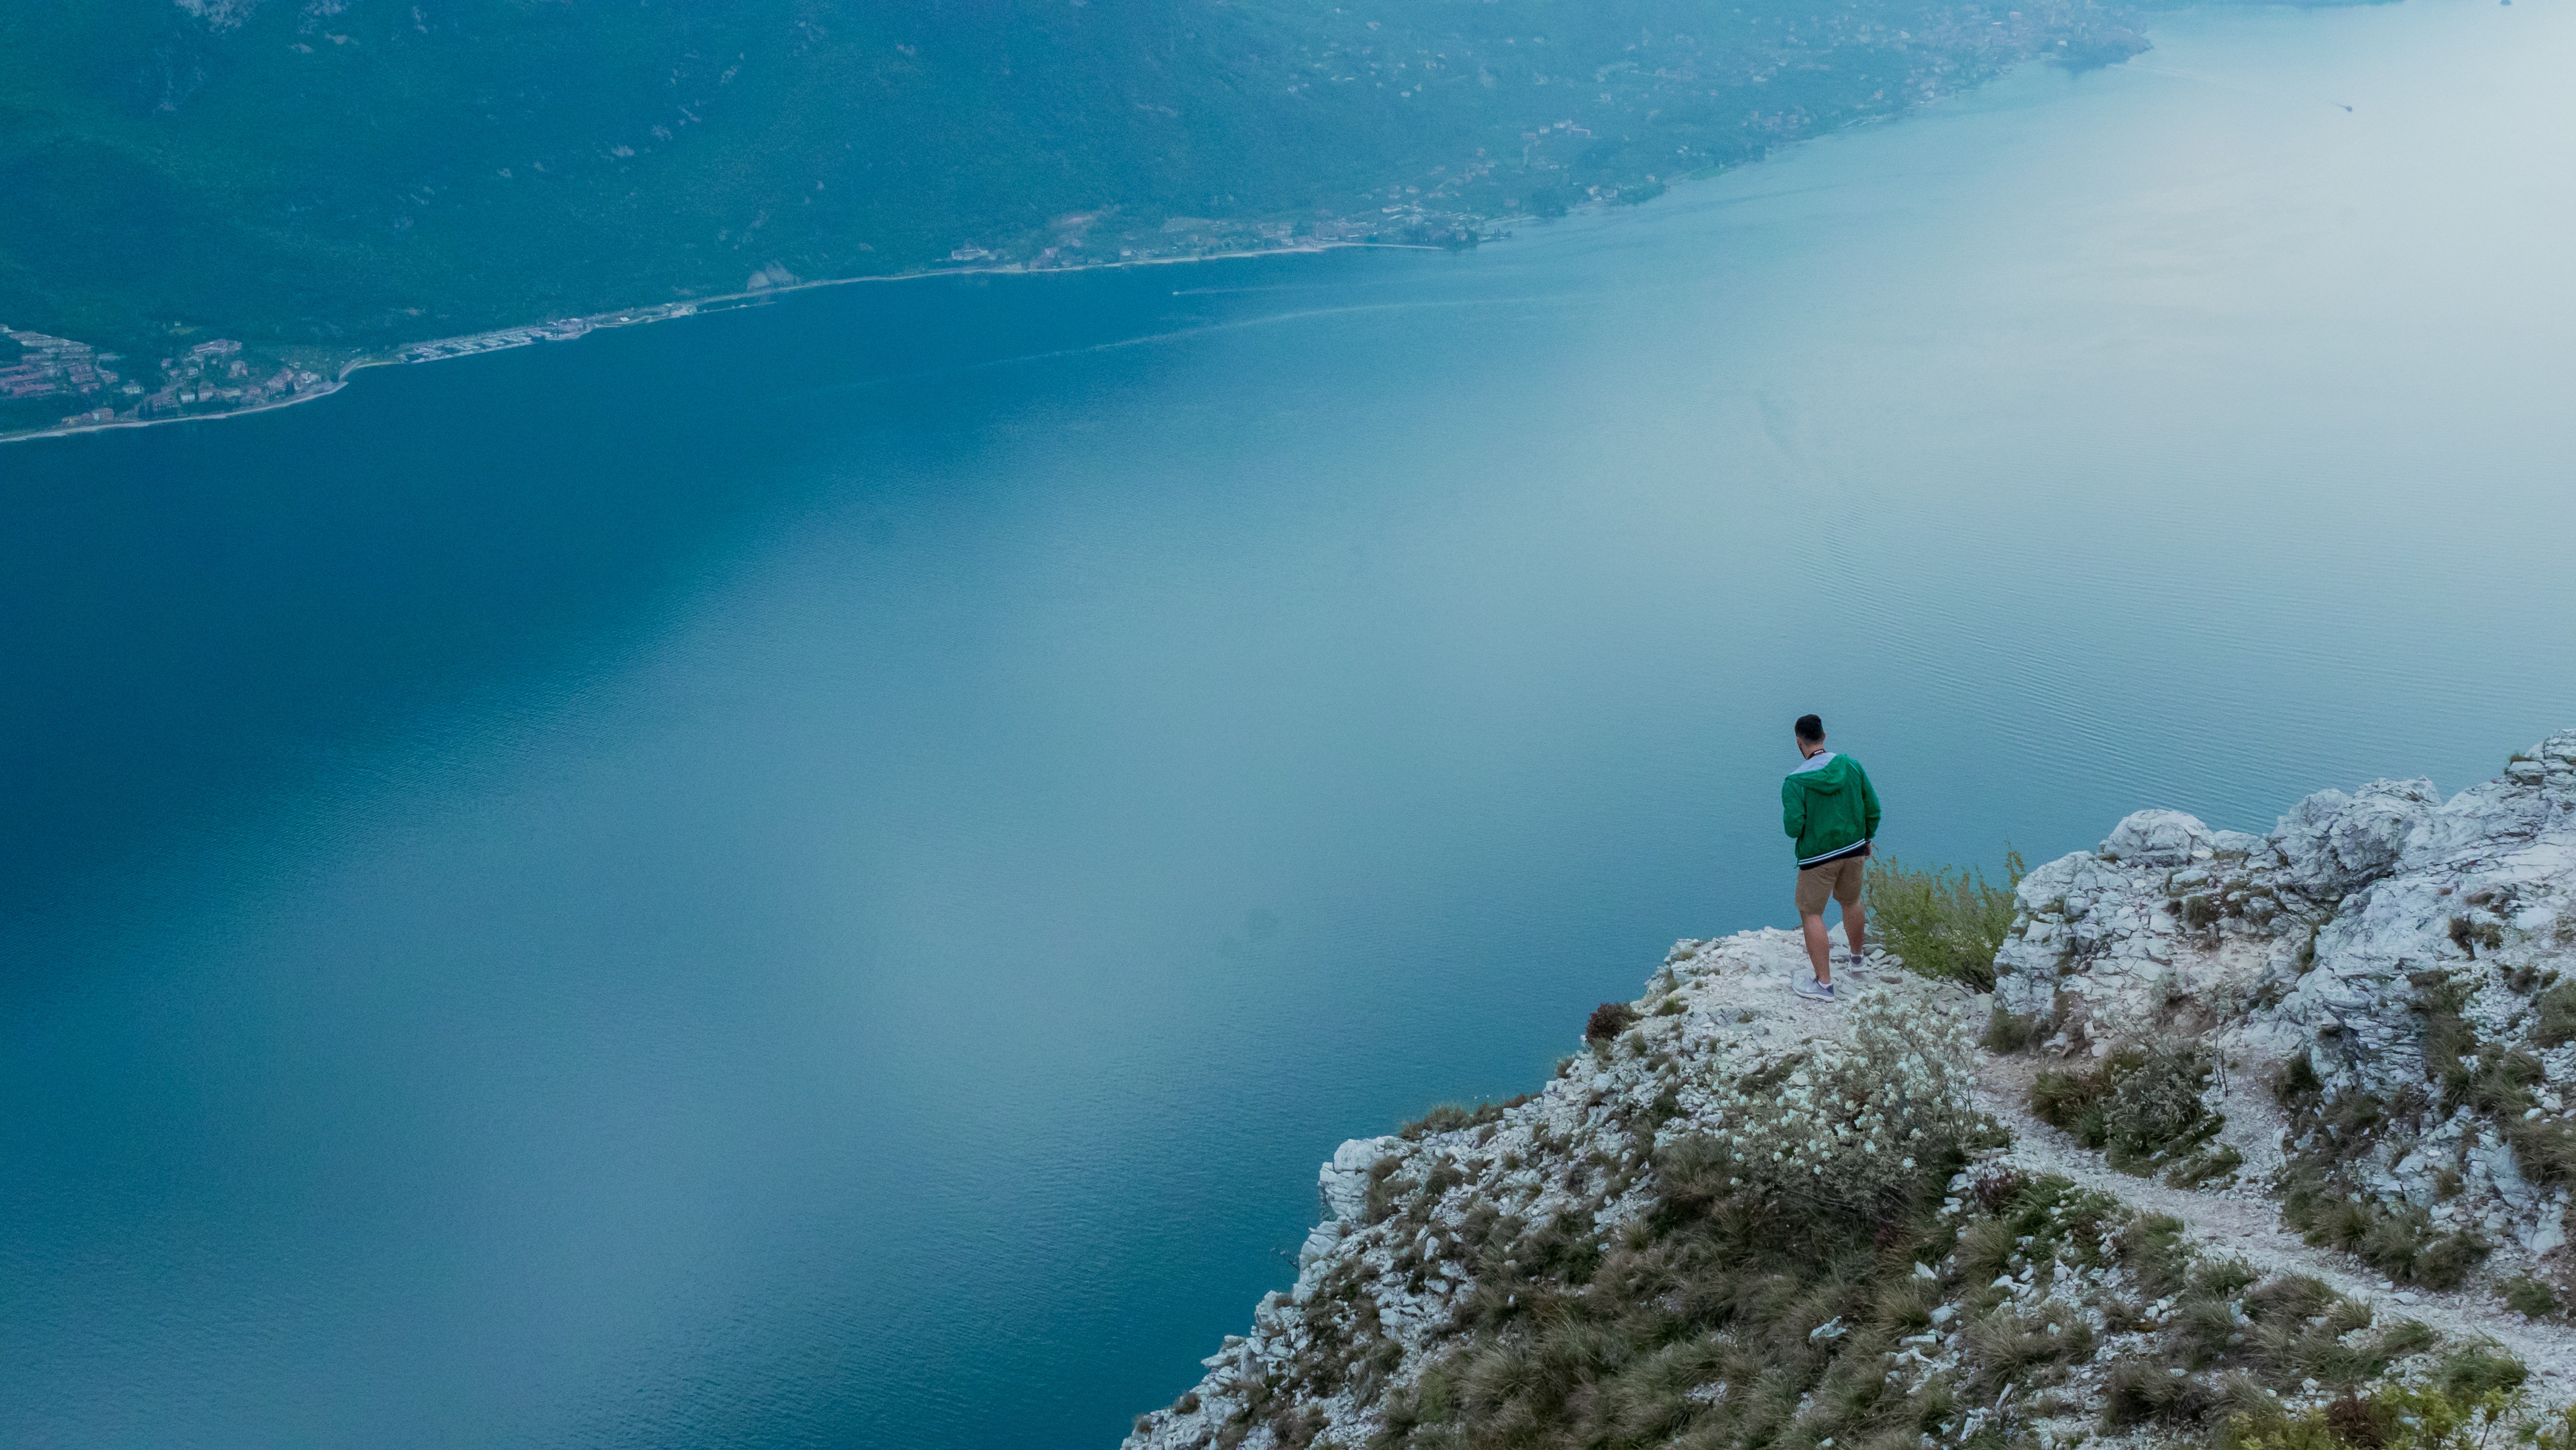
blue, sky, sea, azure, water, ocean, coast, lake, coastal and oceanic landforms, mountain, cliff, terrain, photography, cape, tourism, vacation, cloud, adventure, bay, klippe